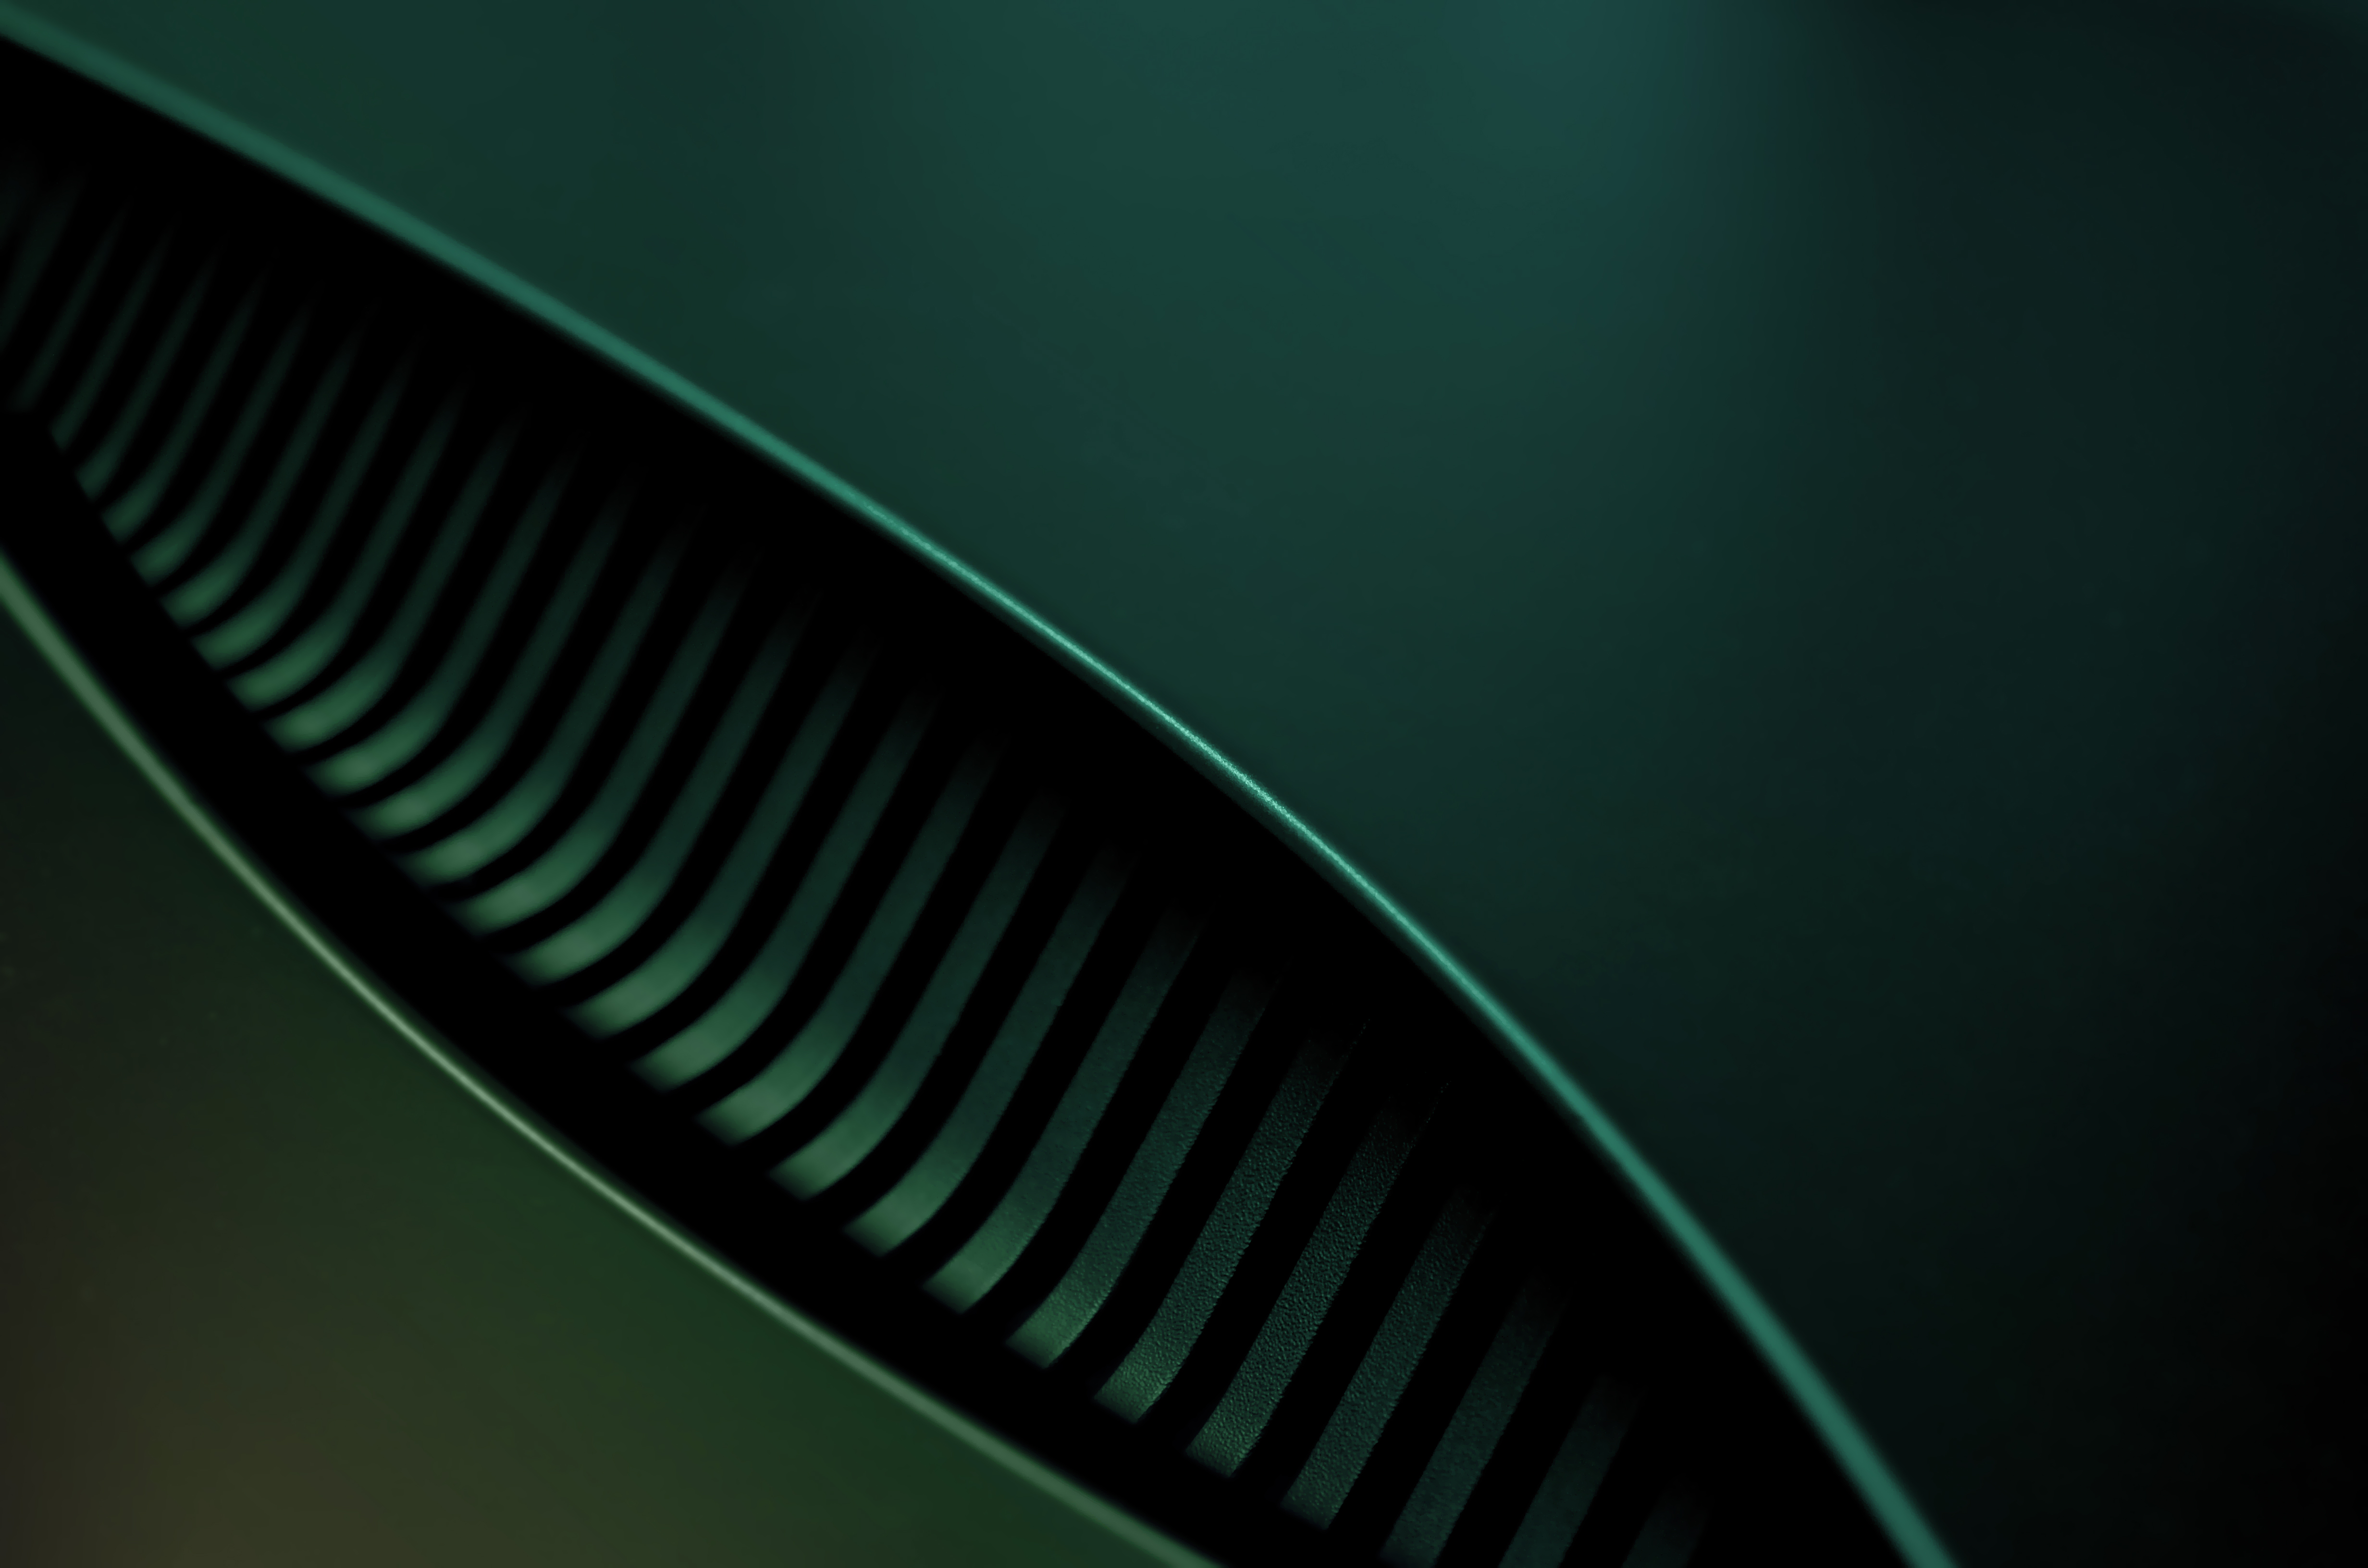
natural, green, blue, turquoise, leaf, line, design, macro photography, organism, plant, pattern